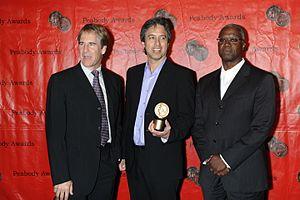
Men of a Certain Age est une série télévisée américaine en 22 épisodes de 43 minutes, créée par Mike Royce et Ray Romano et diffusée entre le 7 décembre 2009 et le 15 juillet 2011 sur la chaîne TNT et au Canada sur Super Channel.